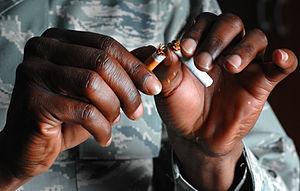
Le sevrage tabagique est l'arrêt de la consommation de tabac, dans le but de s'affranchir de la dépendance induite. Bien que le sevrage du tabac puisse être spontané, il existe plusieurs aides, essentiellement destinées à arrêter de fumer. Un tel sevrage reste souvent difficile, variable selon le degré de dépendance et de motivation. Le sevrage tabagique permet de réduire les effets du tabac sur la santé.